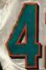
Number: 4